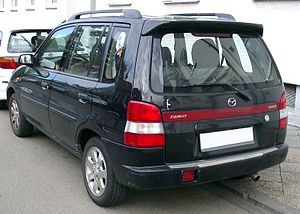
Mazda Demio / Motorer
Mazda Demio var en minibil fra den japanske bilfabrikant Mazda. Bilen kom på markedet i Japan i 1996 og to år senere i Europa. Demio var forgængeren for Mazda2 og lå størrelsesmæssigt mellem Mazda 121 og Mazda 323. Frem til slutningen af 1999 blev der bygget ca. 380.000 eksemplarer af bilen. I 2003 blev Demio afløst af Mazda2. Dog sælges Mazda2 i nogle lande i dag som Mazda Demio. På det japanske hjemmemarked solgtes Demio også med Fords varemærke under navnet Ford Festiva Mini Wagon.